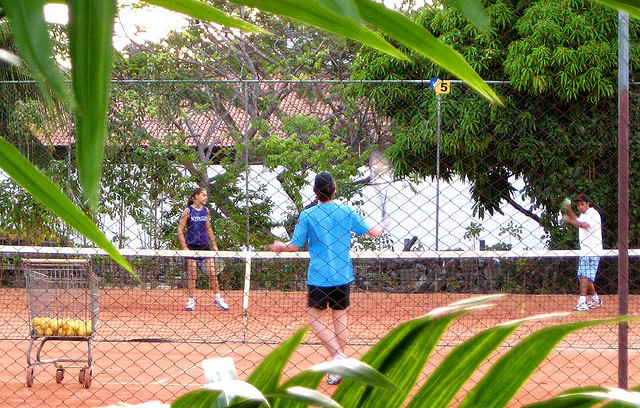
một nhóm người đang chơi tennis ở trong vườn